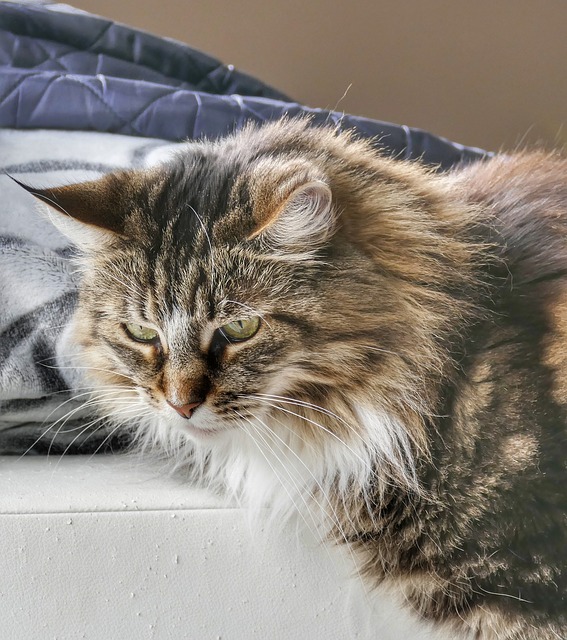
Label: cat